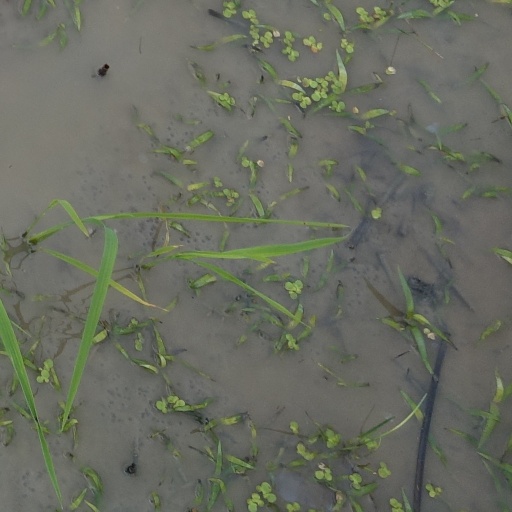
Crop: rice